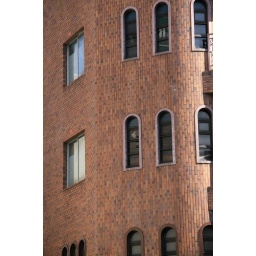
nice red brick building in Osaka